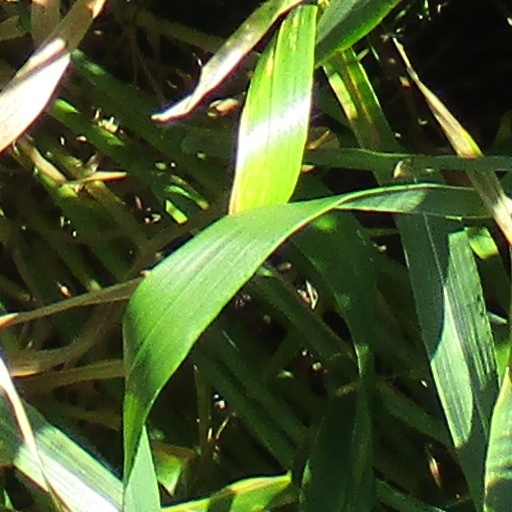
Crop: wheat